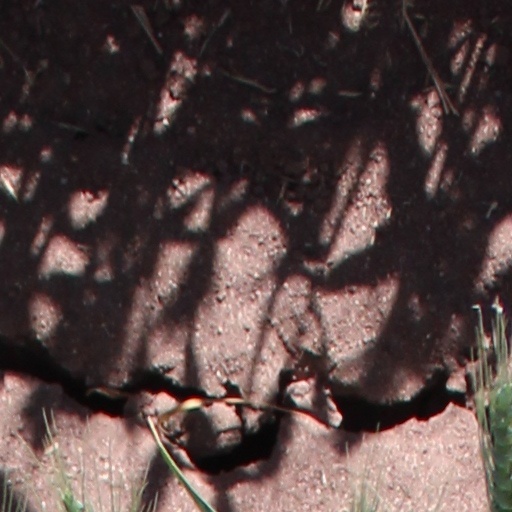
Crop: wheat